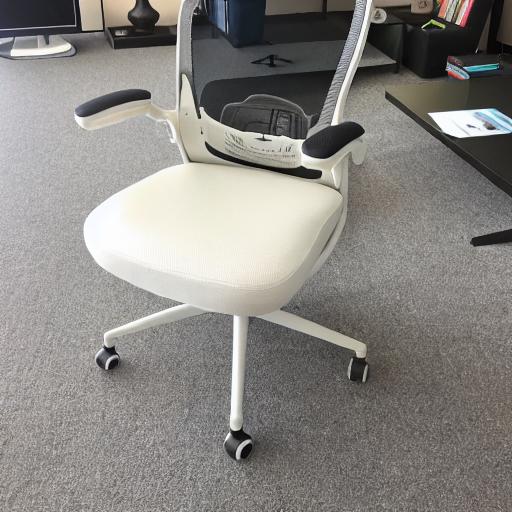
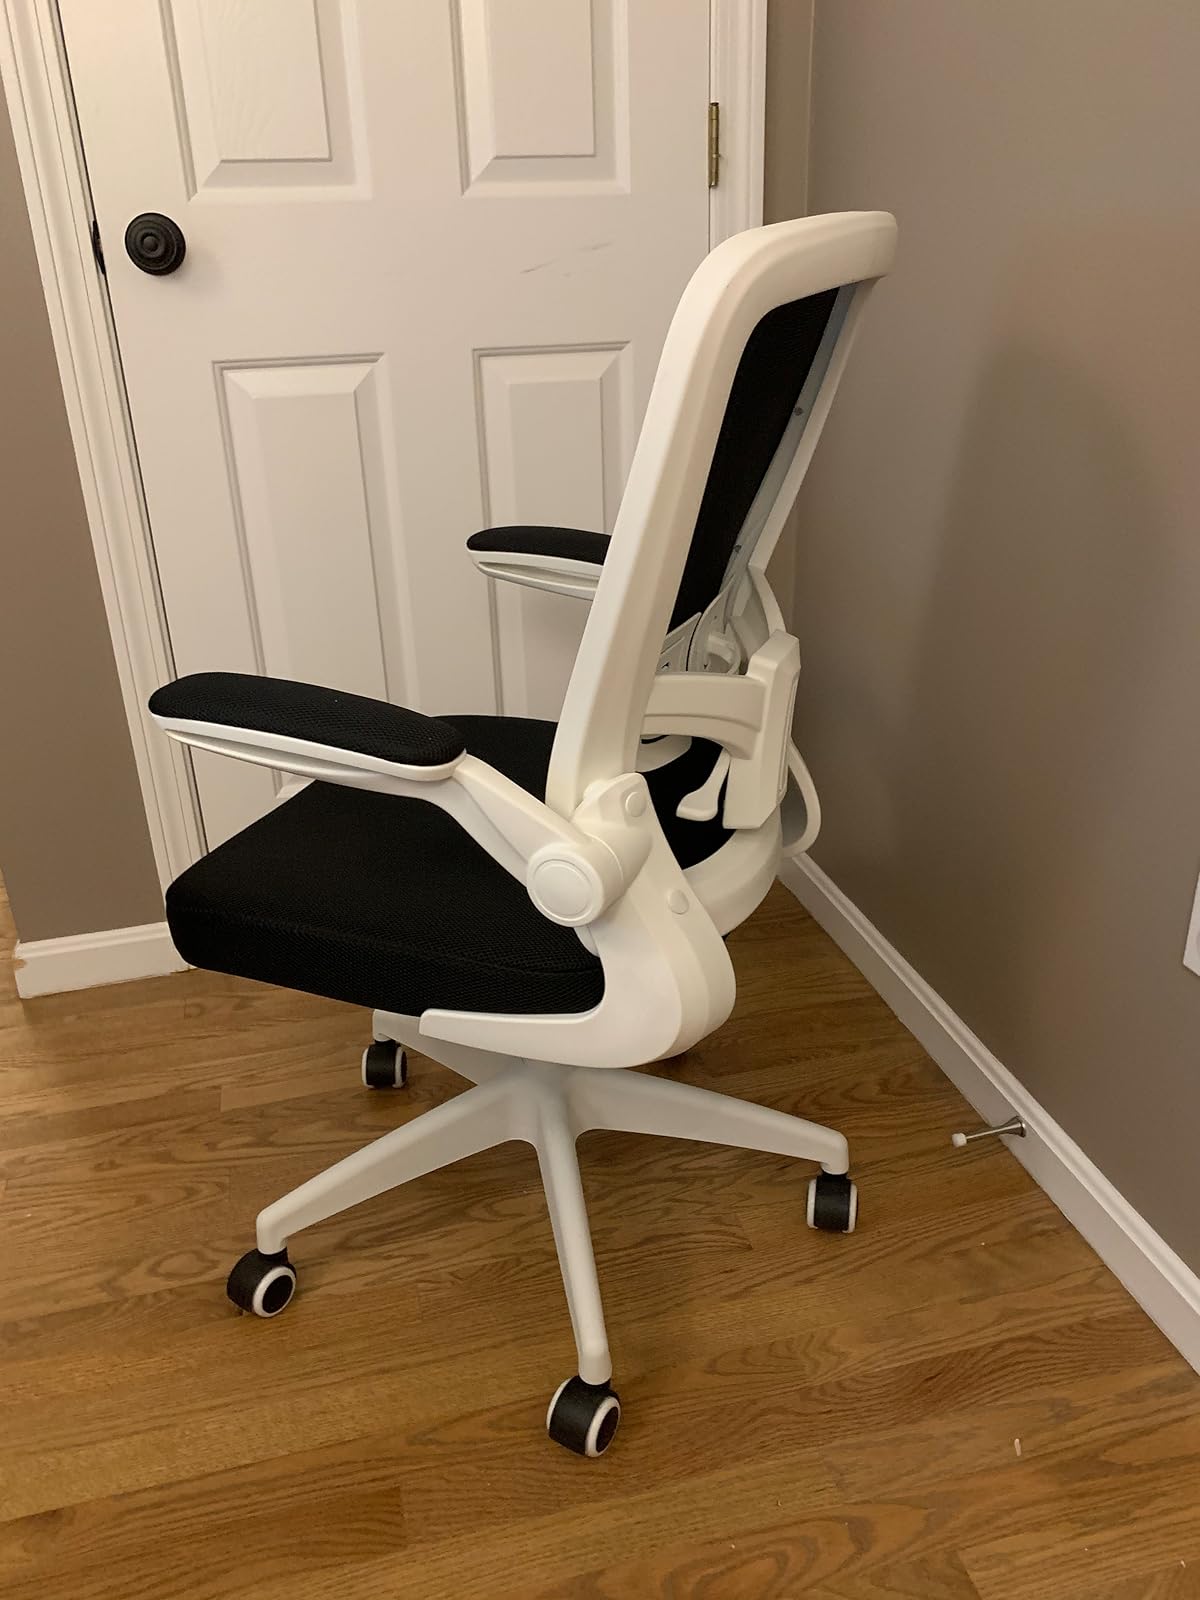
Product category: items_chair
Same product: no